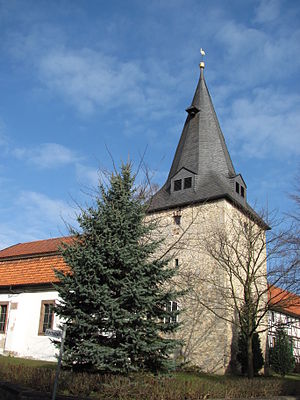
Almstedt / Geografi / Inddeling
Almstedt er en by i det centrale Tyskland med godt 1.000 indbyggere, beliggende under Landkreis Hildesheim i den sydlige del af delstaten Niedersachsen. Den er en del af amtet Sibbesse.